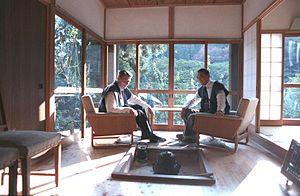
Yasuhiro Nakasone, né le 27 mai 1918 à Takasaki et mort le 29 novembre 2019 à Tokyo, est un homme d'État japonais.